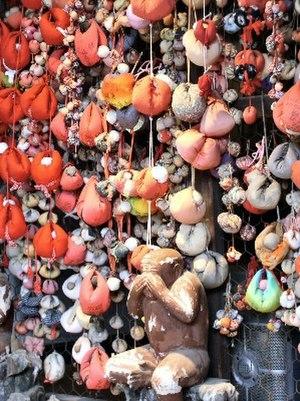
Le Yasaka Kōshin-dō, ou de son nom complet Daikoku-san Kongō-ji Kōshin-dō, est un petit temple situé dans l'arrondissement de Higashiyama-ku de Kyoto au Japon. Le temple se trouve dans le voisinage du Kiyomizu-dera.